André Ventura

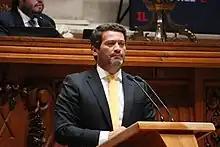
Ventura in the Assembly of the Republic

André Ventura was elected a member of the Assembly of the Republic for the Lisbon constituency in the 2019 Portuguese legislative election. He claims to be "the voice of common people" and an "anti-system politician". In September 2020, he presented a proposal to decrease the number of deputies from 230 to 100, which was ruled unconstitutional by the Committee on Constitutional Affairs, Rights, Freedoms and Guarantees. In November, he renounces these proposals to accompany the PSD. In January 2020, he proposed a 5 to 7.5% decrease in Members' salaries.